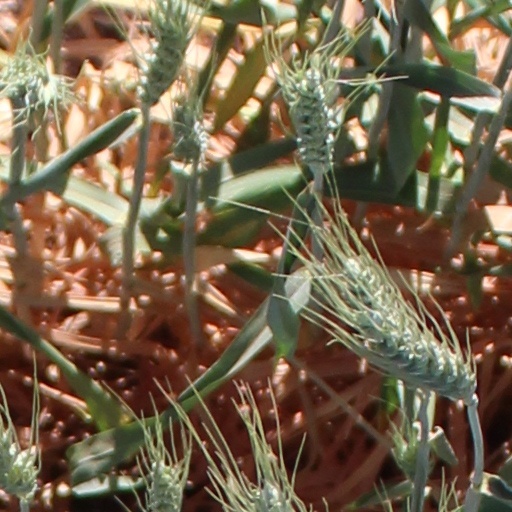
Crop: wheat